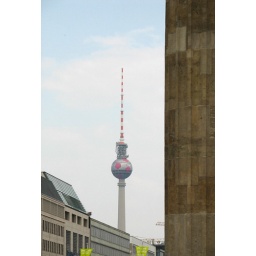
the TV tower (368m), in World Cup attire